Bartolomeo Cavarozzi

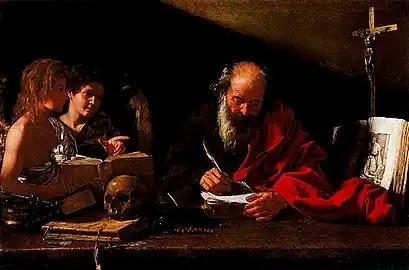
"Saint Jerome with Two Angels" (1617) oil on canvas (116 x 173 cm) Palatine Gallery. Palazzo Pitti, Florence

At some point before 1617, Bartolomeo Cavarozzi was taken in and living in the palace of a Roman nobleman Giovanni Battista Crescenzi. Crescenzi was a painter and architect who had established an academy in Rome for young painters in the vicinity of the Pantheon, where he taught drawing and art. Much of the training there was focused on drawing directly from life curious and beautiful objects provided by Crescenzi such as fruits, vegetables, animals, and such found around Rome. An example of Cavarozzi's still-life painting is "Grape Vines and Fruit, with Three Wagtailsca" (ca. 1615–18) in the Metropolitan Museum of Art, New York. His still-life paintings have been said to be "important for the history of still-life painting in both Italy and Spain". Among Cavarozzi's finest work is a painting of "Saint Jerome with Two Angels", which was purchased in 1617 by the Medici in Florence. The training Cavarozzi received at Crescenzi's academy can be seen in the still life with skull, rosary, books, and crucifix on the worm-eaten table. Also evident is Caravaggio's style in the remarkable handling of light in the Saint Jerome painting. One author suggested Cavarozzi was the painter known as the Master of the Acquavella Still Life, one of the finest still-life painters of early seventeenth-century Rome, but, this attribution is not universally accepted.